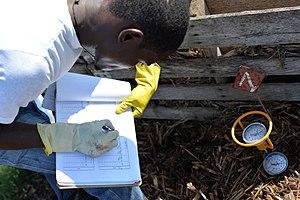
Le compostage est un processus biologique aérobie de conversion et de valorisation des matières organiques en un produit stabilisé, hygiénique, semblable à un terreau, riche en composés humiques et minéraux, le compost. Le compostage peut être réalisé dans des composteurs à l'échelle d'un foyer, de quelques foyers ; à une plus grande échelle il est possible de le pratiquer sur des parcelles de terres agricoles pour convertir les fumiers, ou encore dans des plates-formes pour convertir les déchets ménagers et les chutes de biomasse. Le compostage peut être un moyen de traiter tout ou une partie des biodéchets des villes, notamment dans les pays en développement.